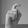
ASL letter: X